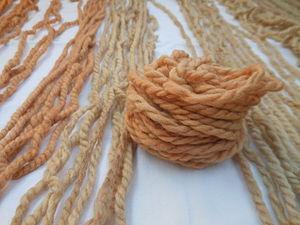
Les Mapuches sont un groupe ethnique et peuple autochtone du Chili et d'Argentine formant plusieurs communautés, connues également sous le nom d'Araucans. Au sens strict, le terme Mapuches désigne les Amérindiens habitant l’Araucanie ou Arauco, coïncidant grosso modo à l’actuelle région administrative chilienne d'Araucanie, c’est-à-dire les Araucans et leurs descendants ; dans un sens plus large, le terme englobe tous ceux qui parlent, ou parlaient naguère, la langue mapuche ou mapudungun, y compris divers groupes autochtones ayant subi entre les XVIIᵉ et XIXᵉ siècles le processus dit d’araucanisation par suite de l’expansion araucane à partir de l’Araucanie originelle vers des zones sises à l’est de la cordillère des Andes.